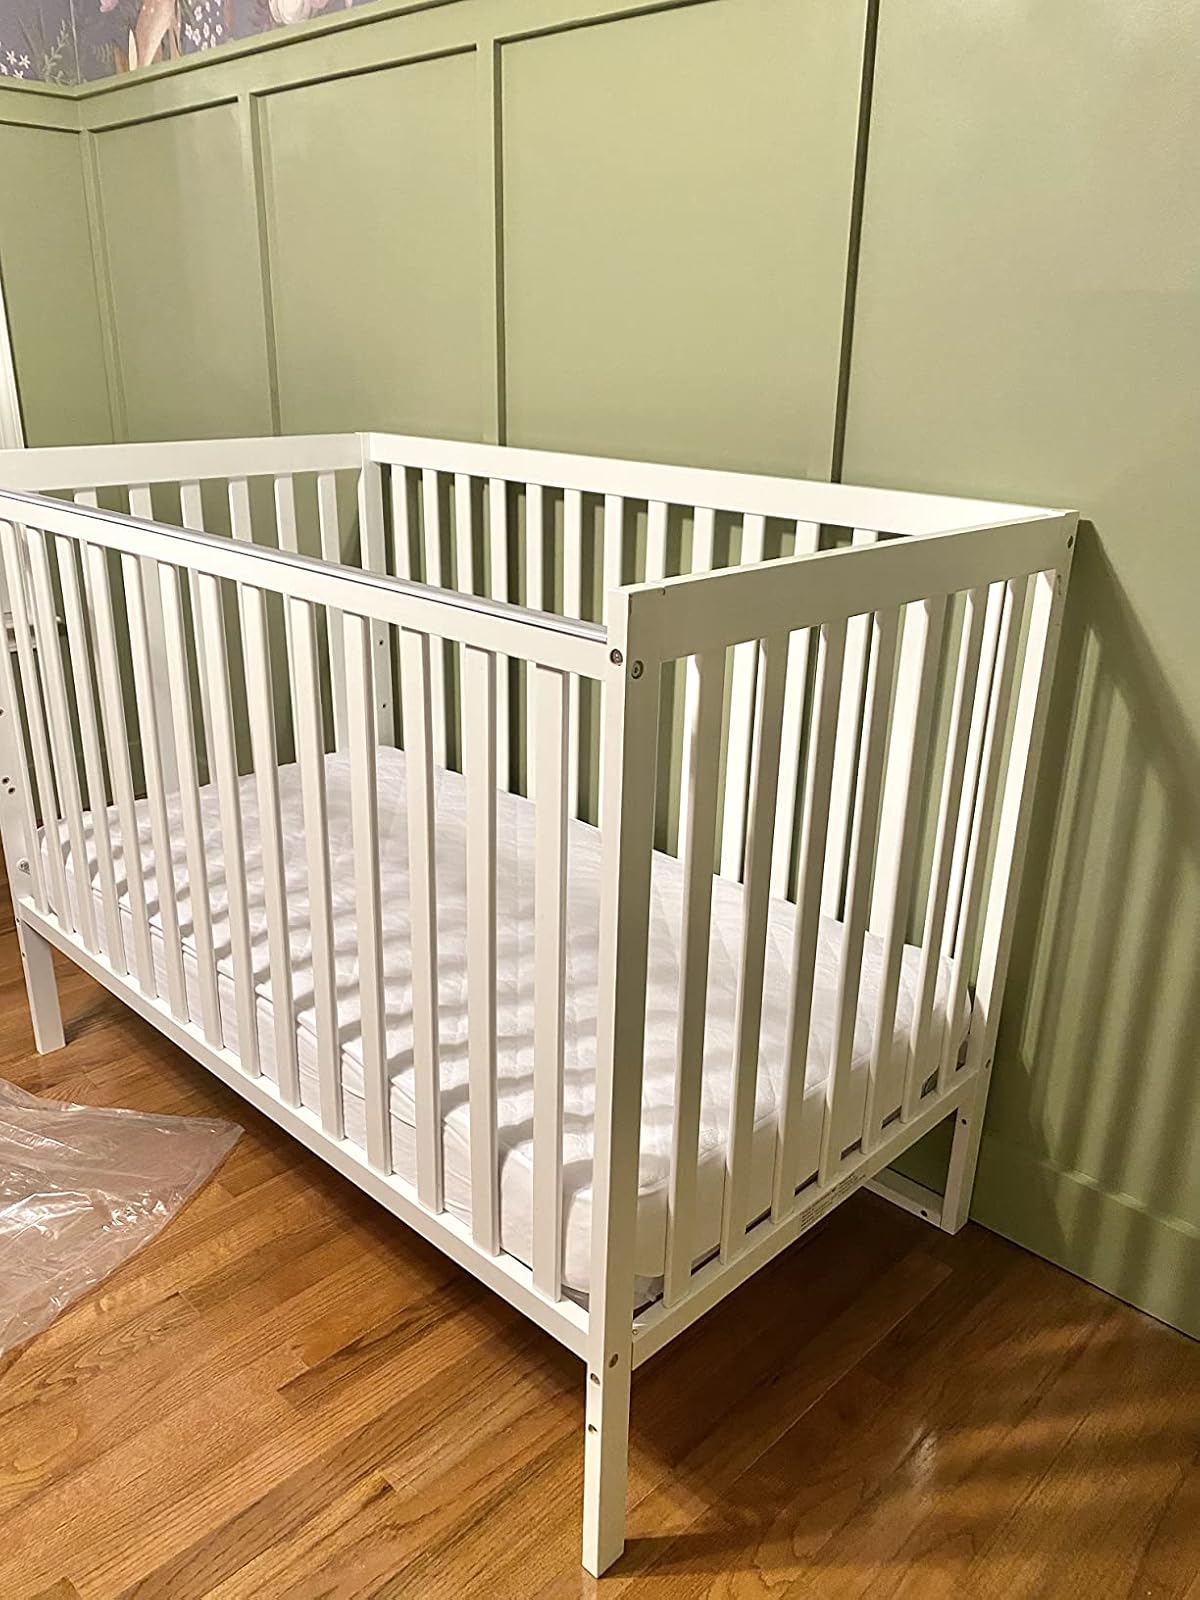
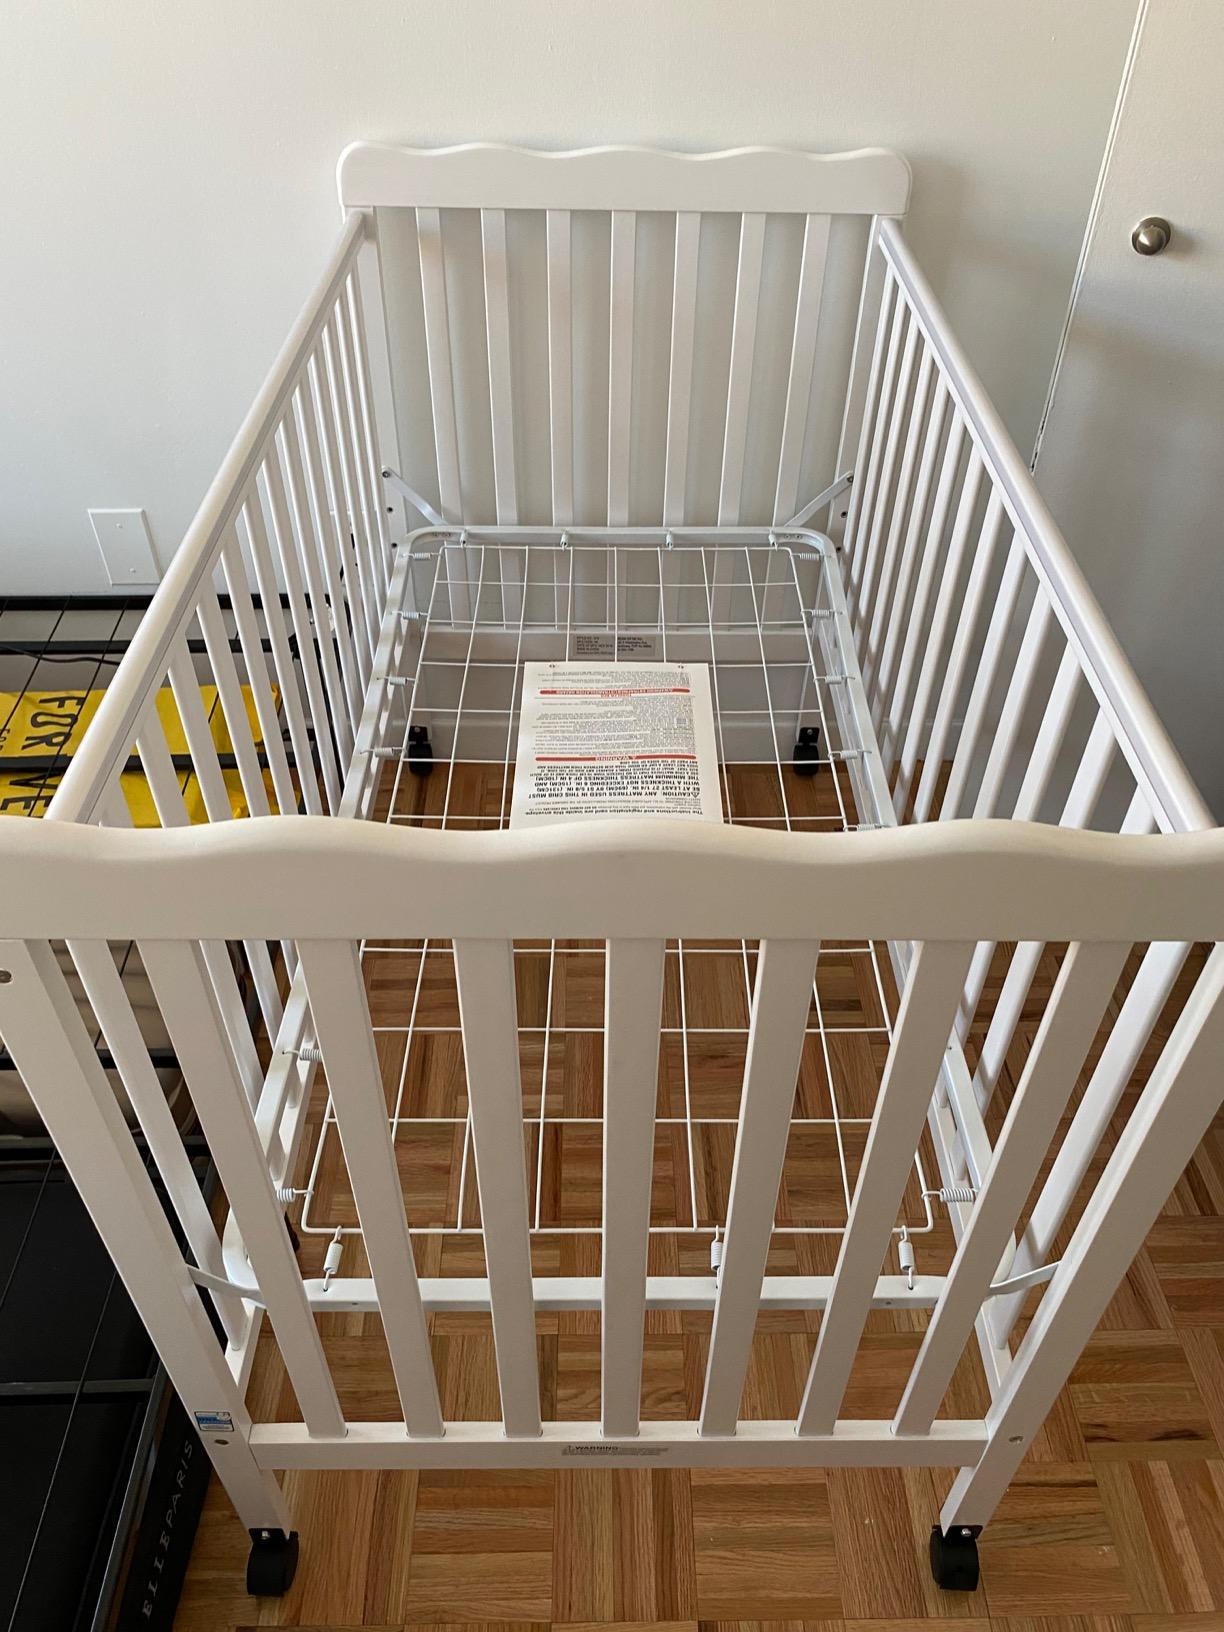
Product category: products_crib
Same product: no